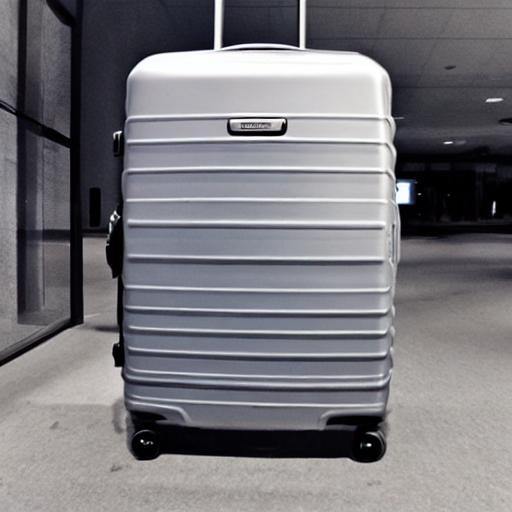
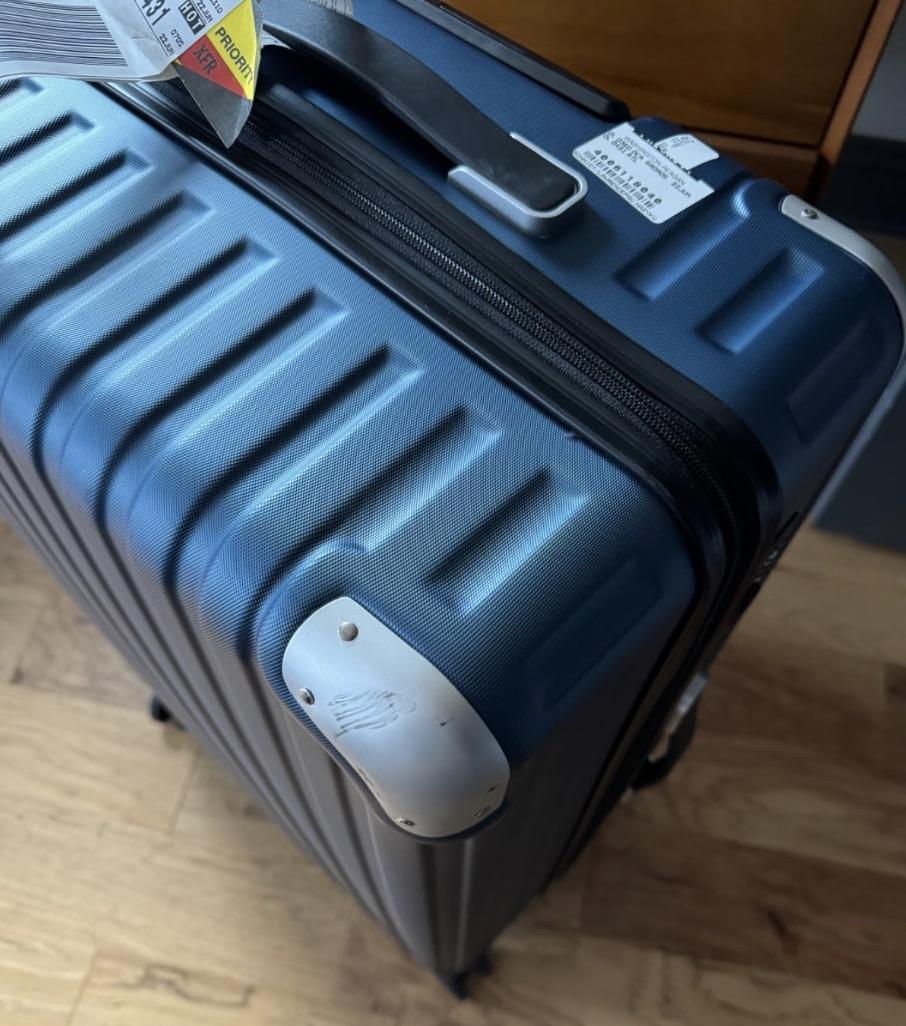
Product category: items_tea
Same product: no